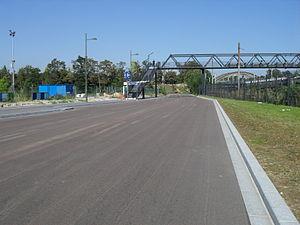
Site propre du TCSP au terminus ""Sucy-Bonneuil"""
La ligne de bus RATP 393 est une ligne de bus à haut niveau de service située dans le département du Val-de-Marne. Exploitée par la Régie autonome des transports parisiens, elle est mise en service le 10 septembre 2011. Elle remplace l'ancienne ligne RATP 393, qui reliait la station de métro Villejuif – Louis Aragon à la gare de Sucy – Bonneuil.